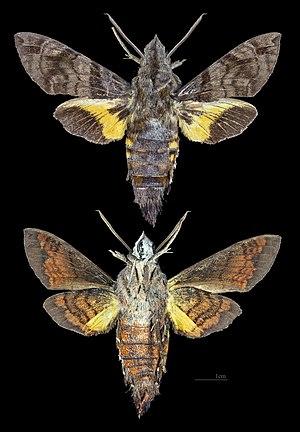
Macroglossum est un genre de lépidoptères de la famille des Sphingidae, de la sous-famille des Macroglossinae et de la tribu des Macroglossini.